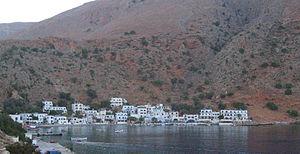
Le sentier européen E4 est un sentier européen de grande randonnée d'une longueur totale de 10 450 km qui se déroule d'ouest en est. C'est le plus long sentier de randonnée d'Europe. Il débute au Portugal puis passe par l'Espagne, la France, la Suisse, l'Allemagne, l'Autriche, la Hongrie, la Roumanie, la Bulgarie, la Grèce pour finir à Chypre.